Tadeusz Olsza

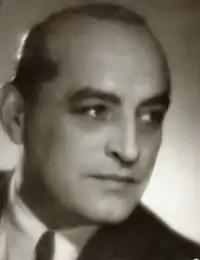
Tadeusz Olsza

Tadeusz Olsza (3 December 1895 – 1 June 1975), born Tadeusz Blomberg, was a Polish film and stage actor, cabaret singer, dancer and director born in Warsaw. From 1915 to 1917, he taught vocal classes at Warsaw Conservatory. Starting in 1921 he performed in such Warsaw cabarets and vaudevilles as "Stańczyk, Karuzela, Nietoperz (The Bat), Stara Banda, Qui Pro Quo, Perskie Oko, Morskie Oko, Nowości", and "Cyruliku Warszawskim". He was known for his parody of Felicjan Sławoj Składkowski, a Polish physician, general and politician.